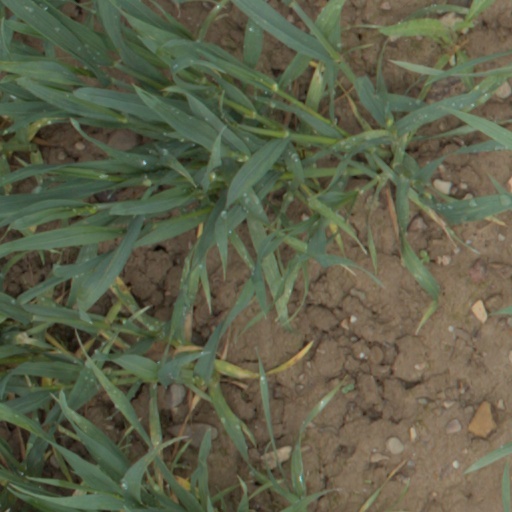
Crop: wheat